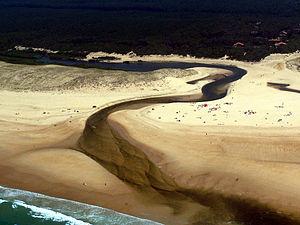
Le courant d'Huchet est un fleuve côtier présent sur les communes de Léon, Vielle-Saint-Girons et Moliets-et-Maâ, dans le département français des Landes. Appartenant à la famille des courants landais, il est l'exutoire de l'étang de Léon et se jette dans l'océan Atlantique au niveau de la commune de Moliets-et-Maâ. Le site est rendu célèbre au début du XXᵉ siècle par Maurice Martin, l'« inventeur » de la Côte d'Argent.